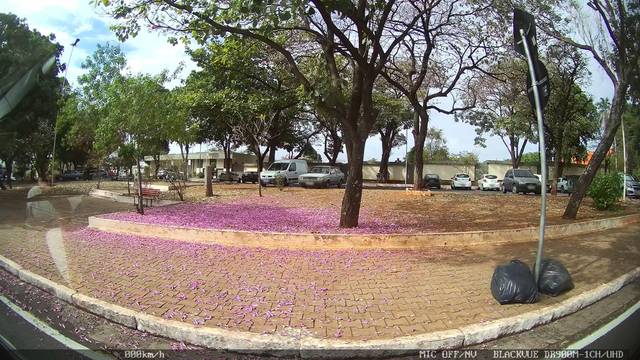
Region: Brazil
Coordinates: -20.817, -49.372